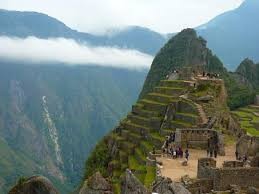
Landmark: Machu Picchu